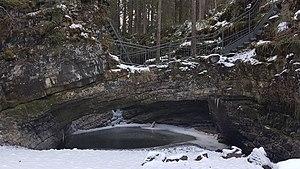
Pont naturel sur le ""Schwarzwasserbach"" (ruisseau), un monument naturel, à Rietzlern, communauté Mittelberg, Vorarlberg, Autriche. Pont d'une envergure 5 mètres."